Knapping

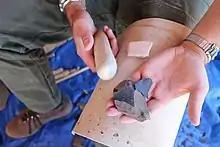
Flintknapping a stone tool

Knapping is the shaping of flint, chert, obsidian, or other conchoidal fracturing stone through the process of lithic reduction to manufacture stone tools, strikers for flintlock firearms, or to produce flat-faced stones for building or facing walls, and flushwork decoration. The original Germanic term "knopp" meant to strike, shape, or work, so it could theoretically have referred equally well to making statues or dice. Modern usage is more specific, referring almost exclusively to the free hand percussion process pictured. It is distinguished from the more general verb "chip" (to break up into small pieces, or unintentionally break off a piece of something) and is different from "carve" (removing only part of a face), and "cleave" (breaking along a natural plane).